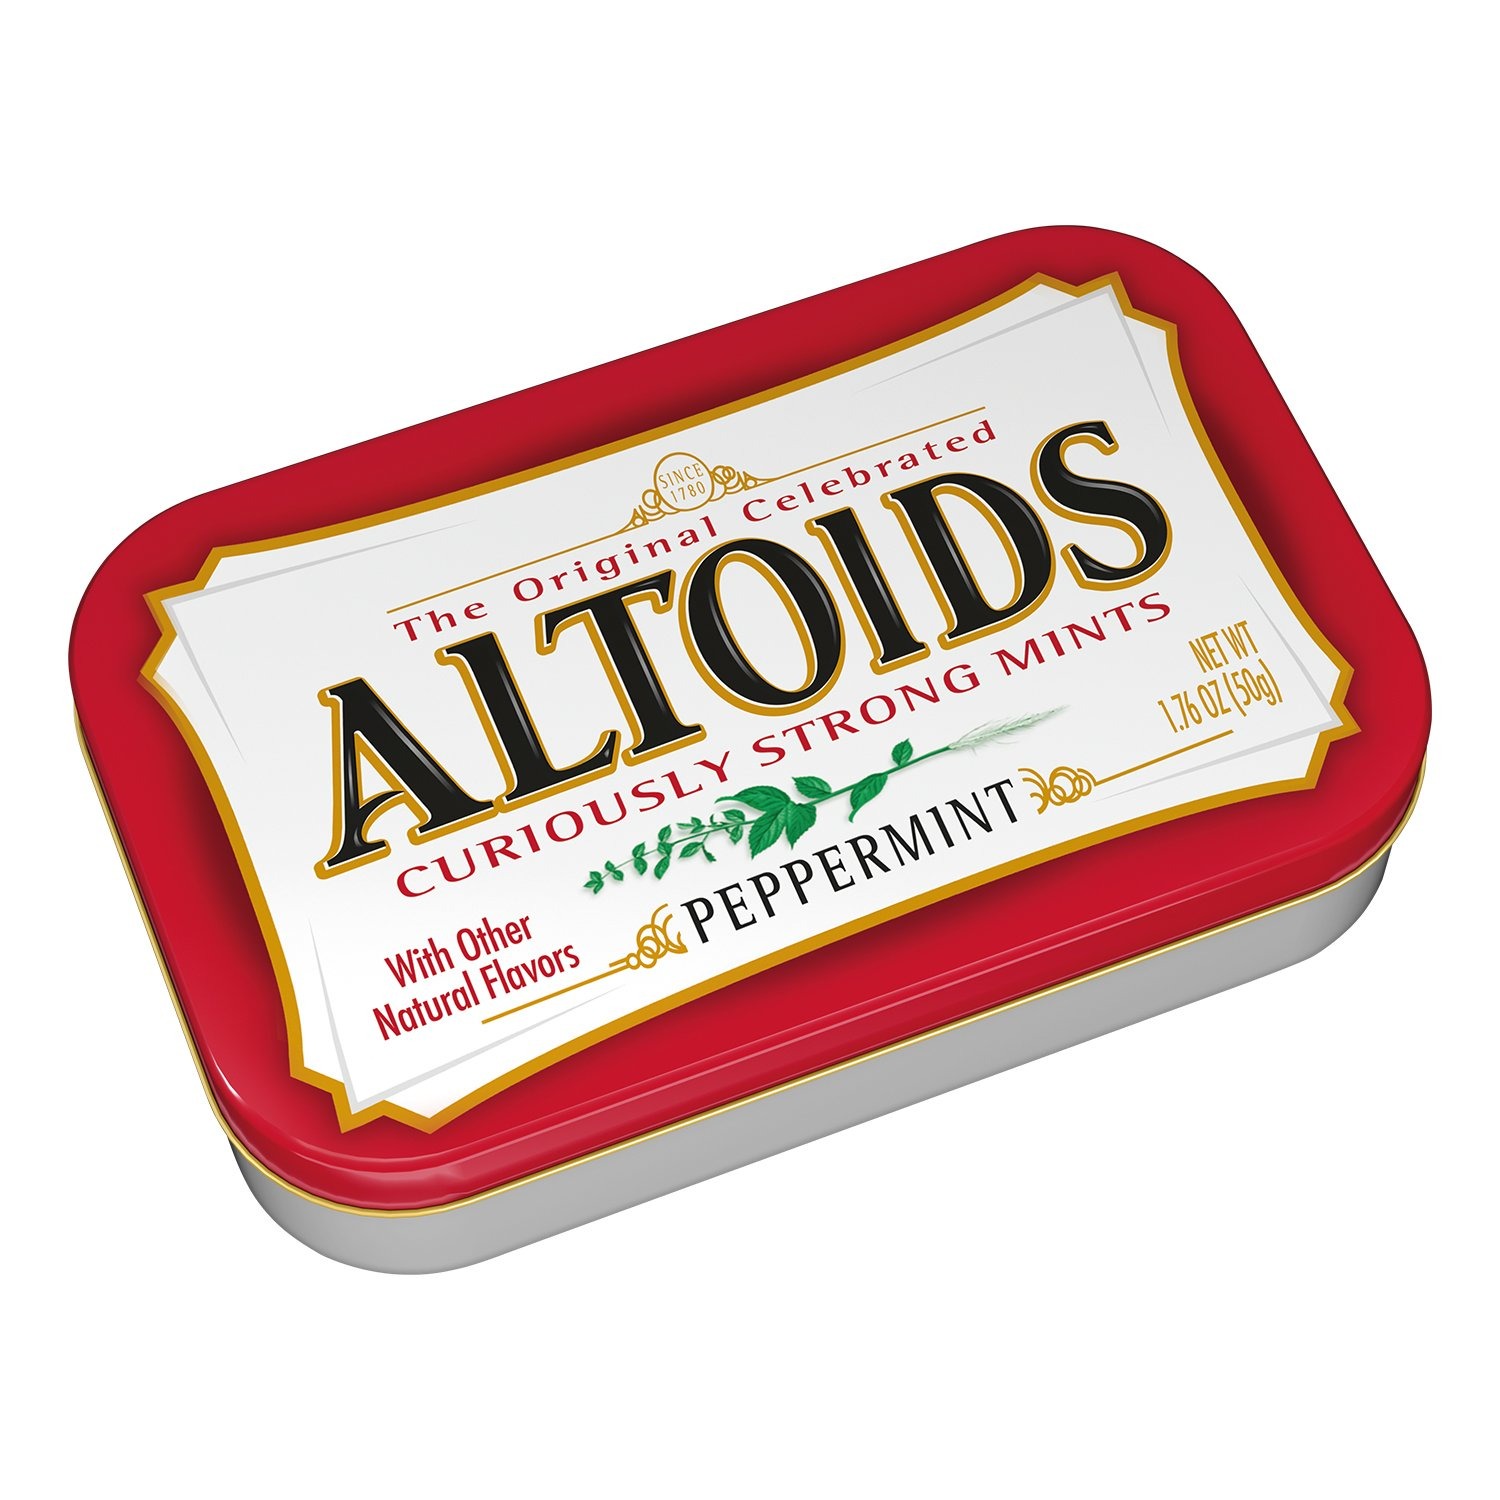
Item Name: ALTOIDS Classic Peppermint Breath Mints, 1.76-Ounce Tin
Bullet Point 1: Contains one (1) 1.76-ounce tin of ALTOIDS Classic Peppermint Breath Mints
Bullet Point 2: Freshen breath with curiously strong breath mints
Bullet Point 3: Boost your confidence with fresh breath when you enjoy ALTOIDS Mints
Bullet Point 4: Classic ALTOIDS Mints are packed with iconic peppermint flavor
Bullet Point 5: Each tin is filled with delicious mints to keep your breath fresh
Value: 1.76
Unit: Ounce

Price: 3.49